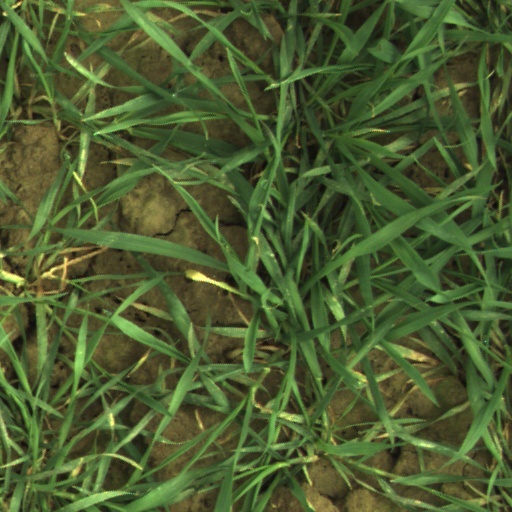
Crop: wheat